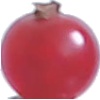
Label: Redcurrant 1